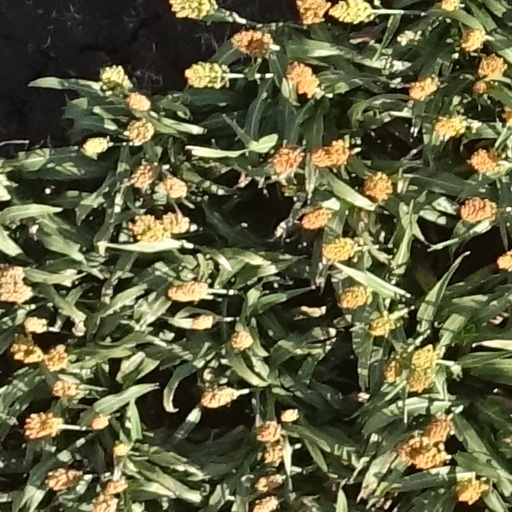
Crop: sorghum